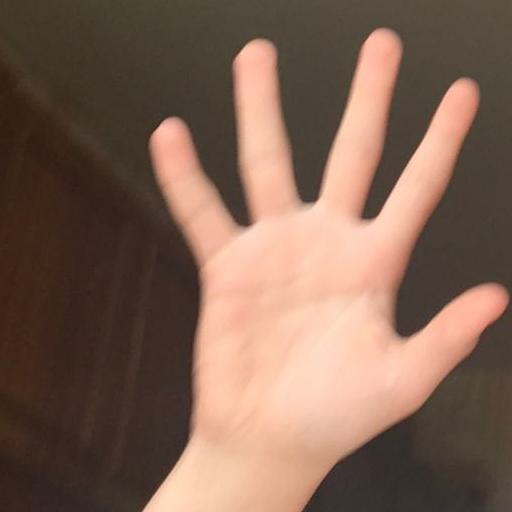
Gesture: palm